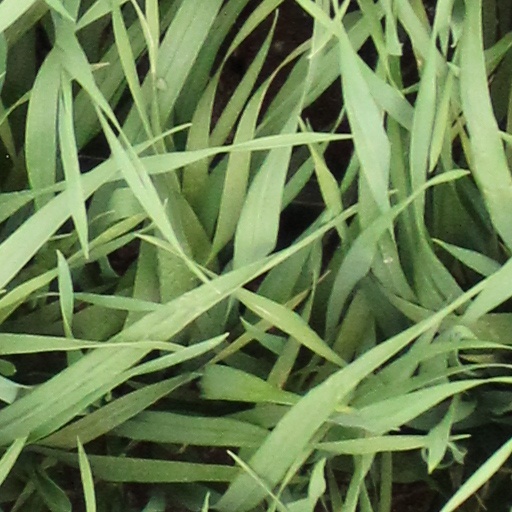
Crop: wheat